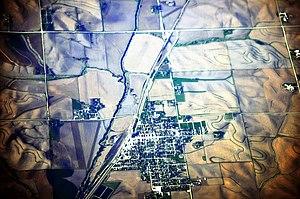
Manilla est une ville du comté de Crawford, en Iowa, aux États-Unis. Elle est incorporée le 3 octobre 1887.